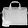
Label: Bag